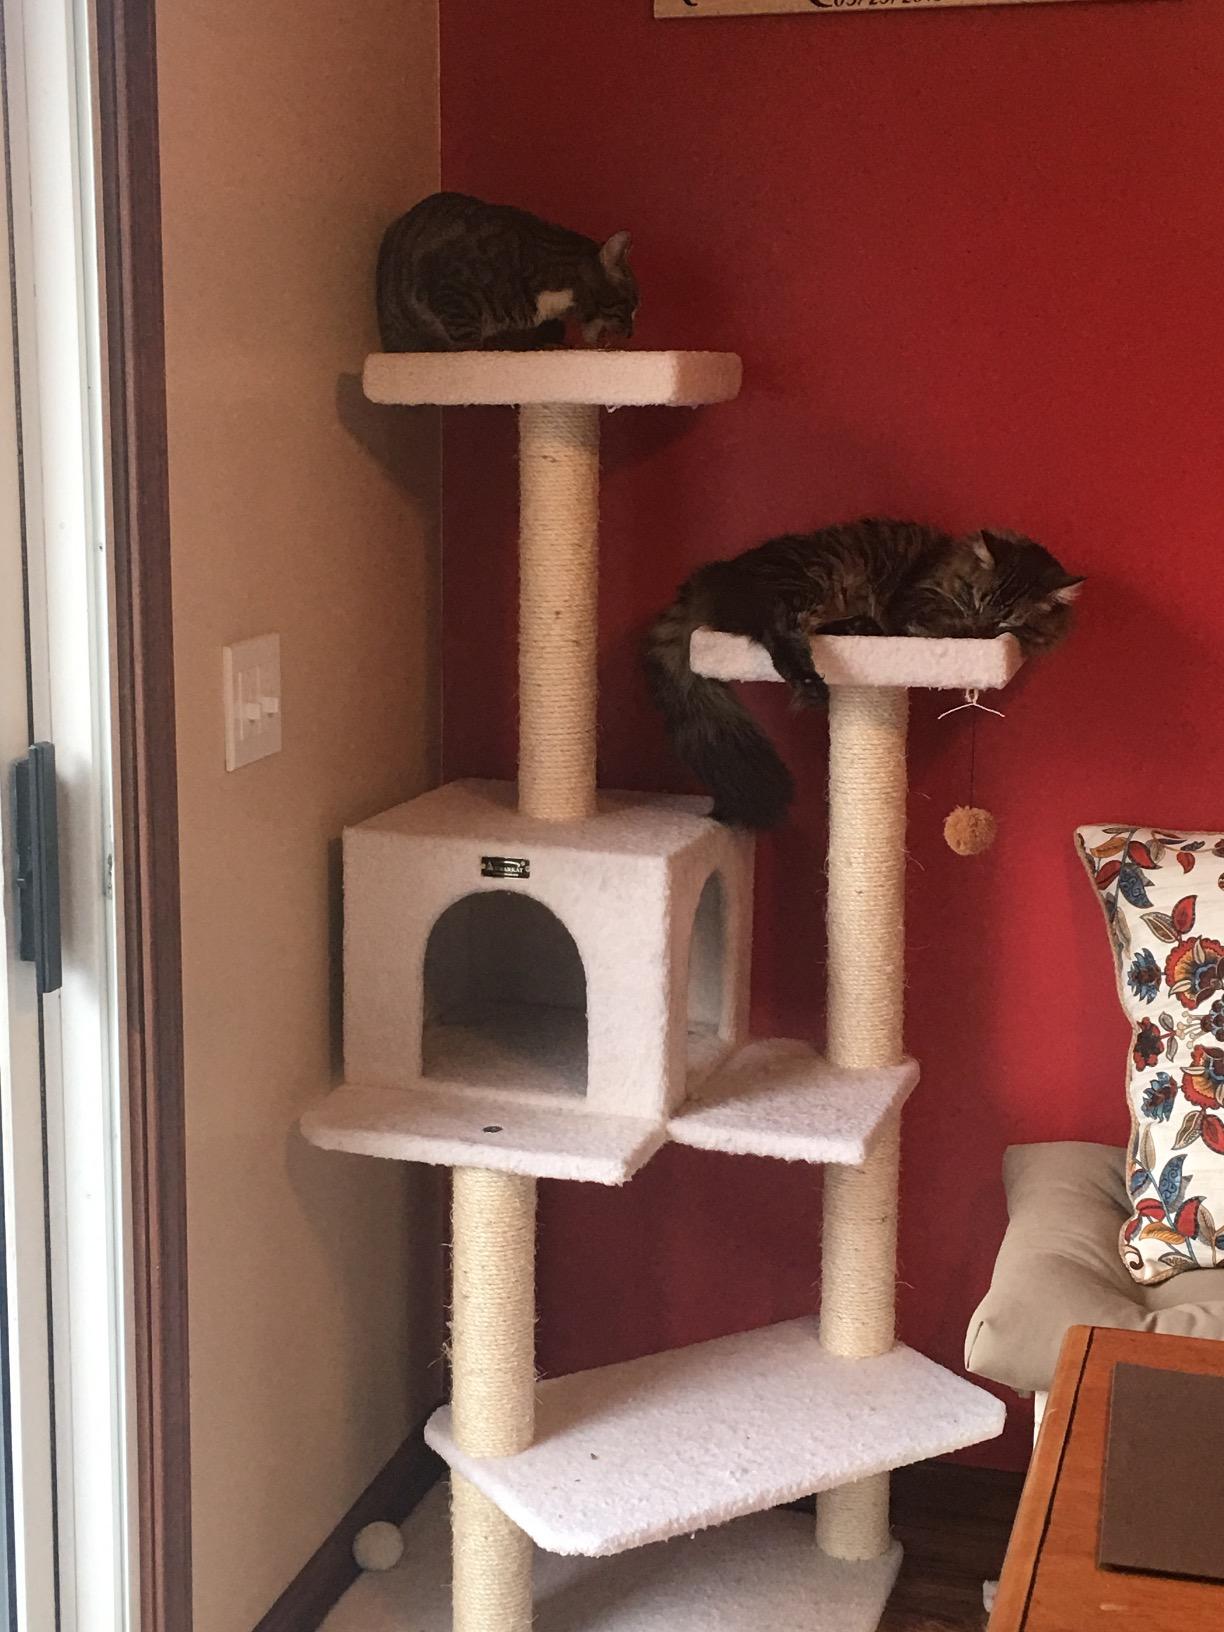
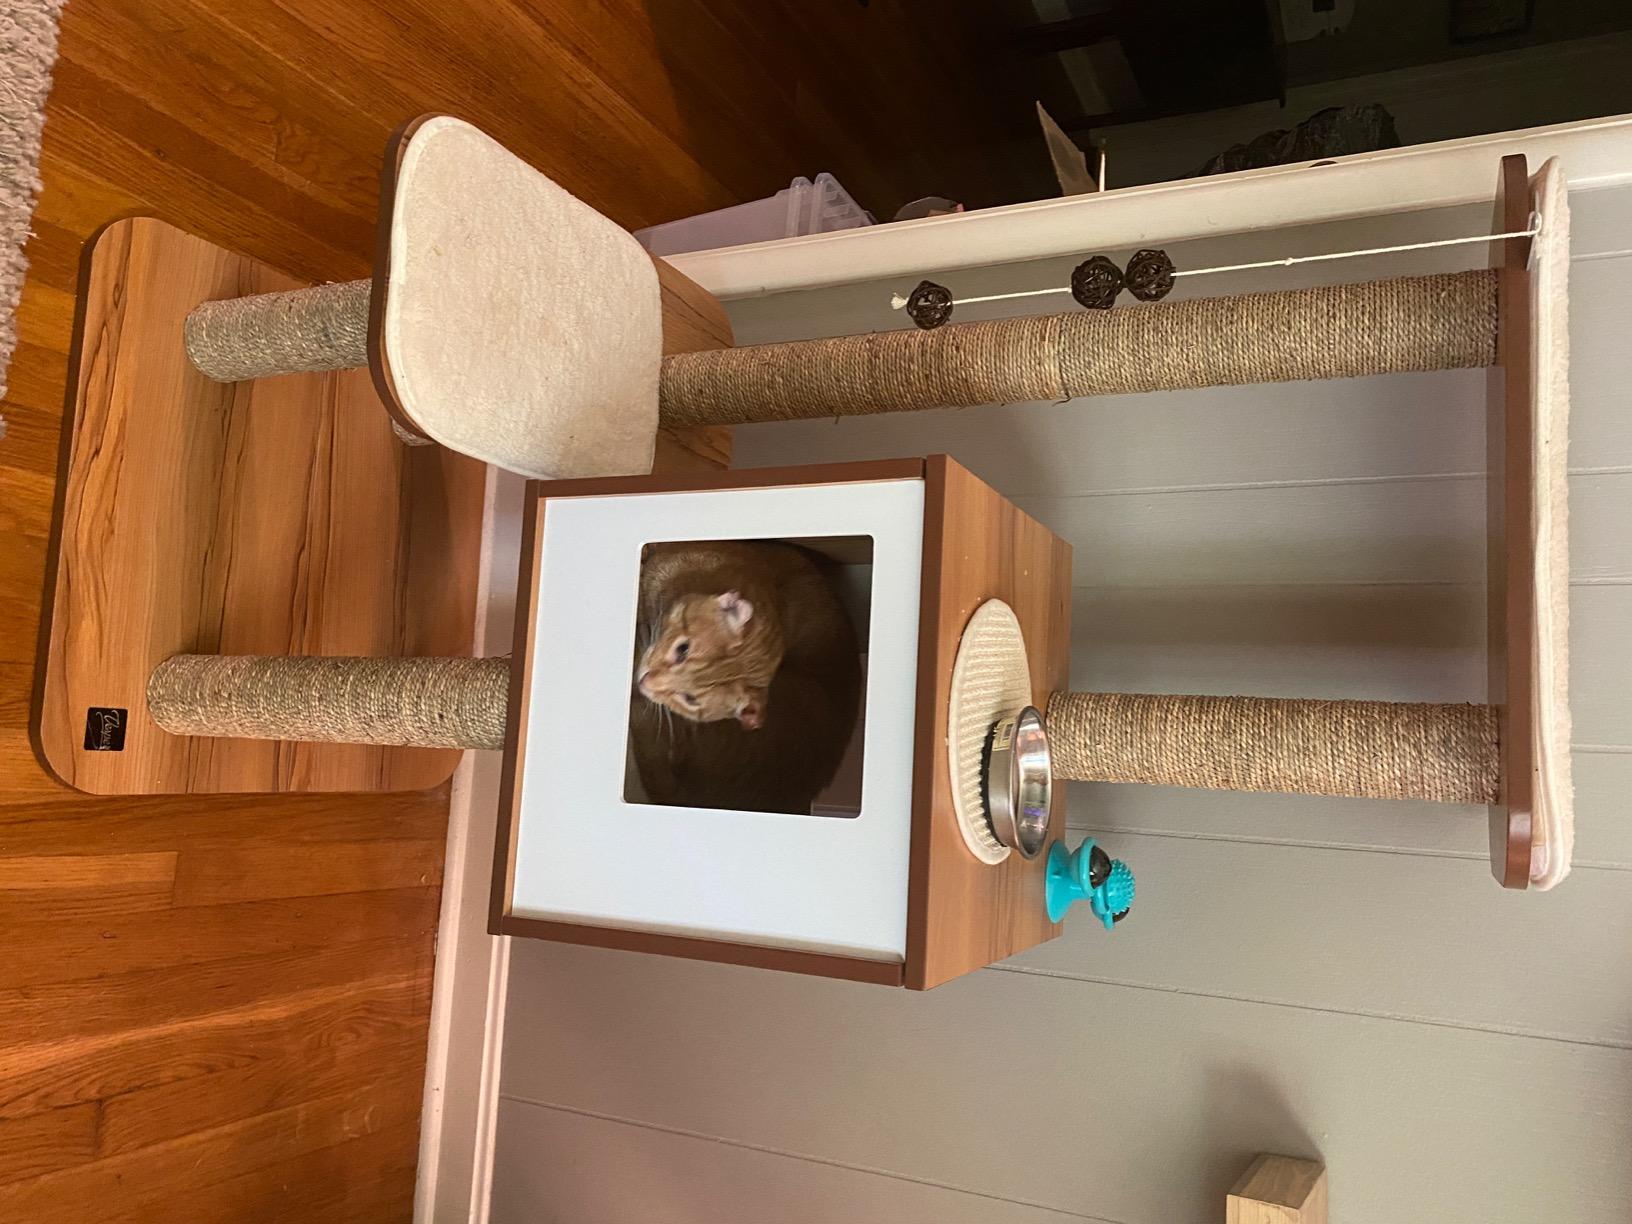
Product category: items_cat tree
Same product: no